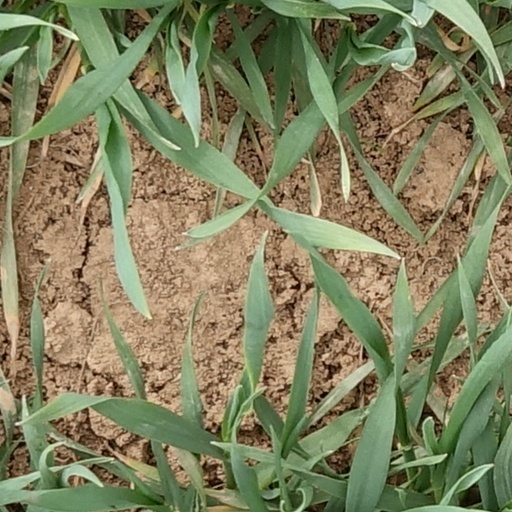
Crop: wheat